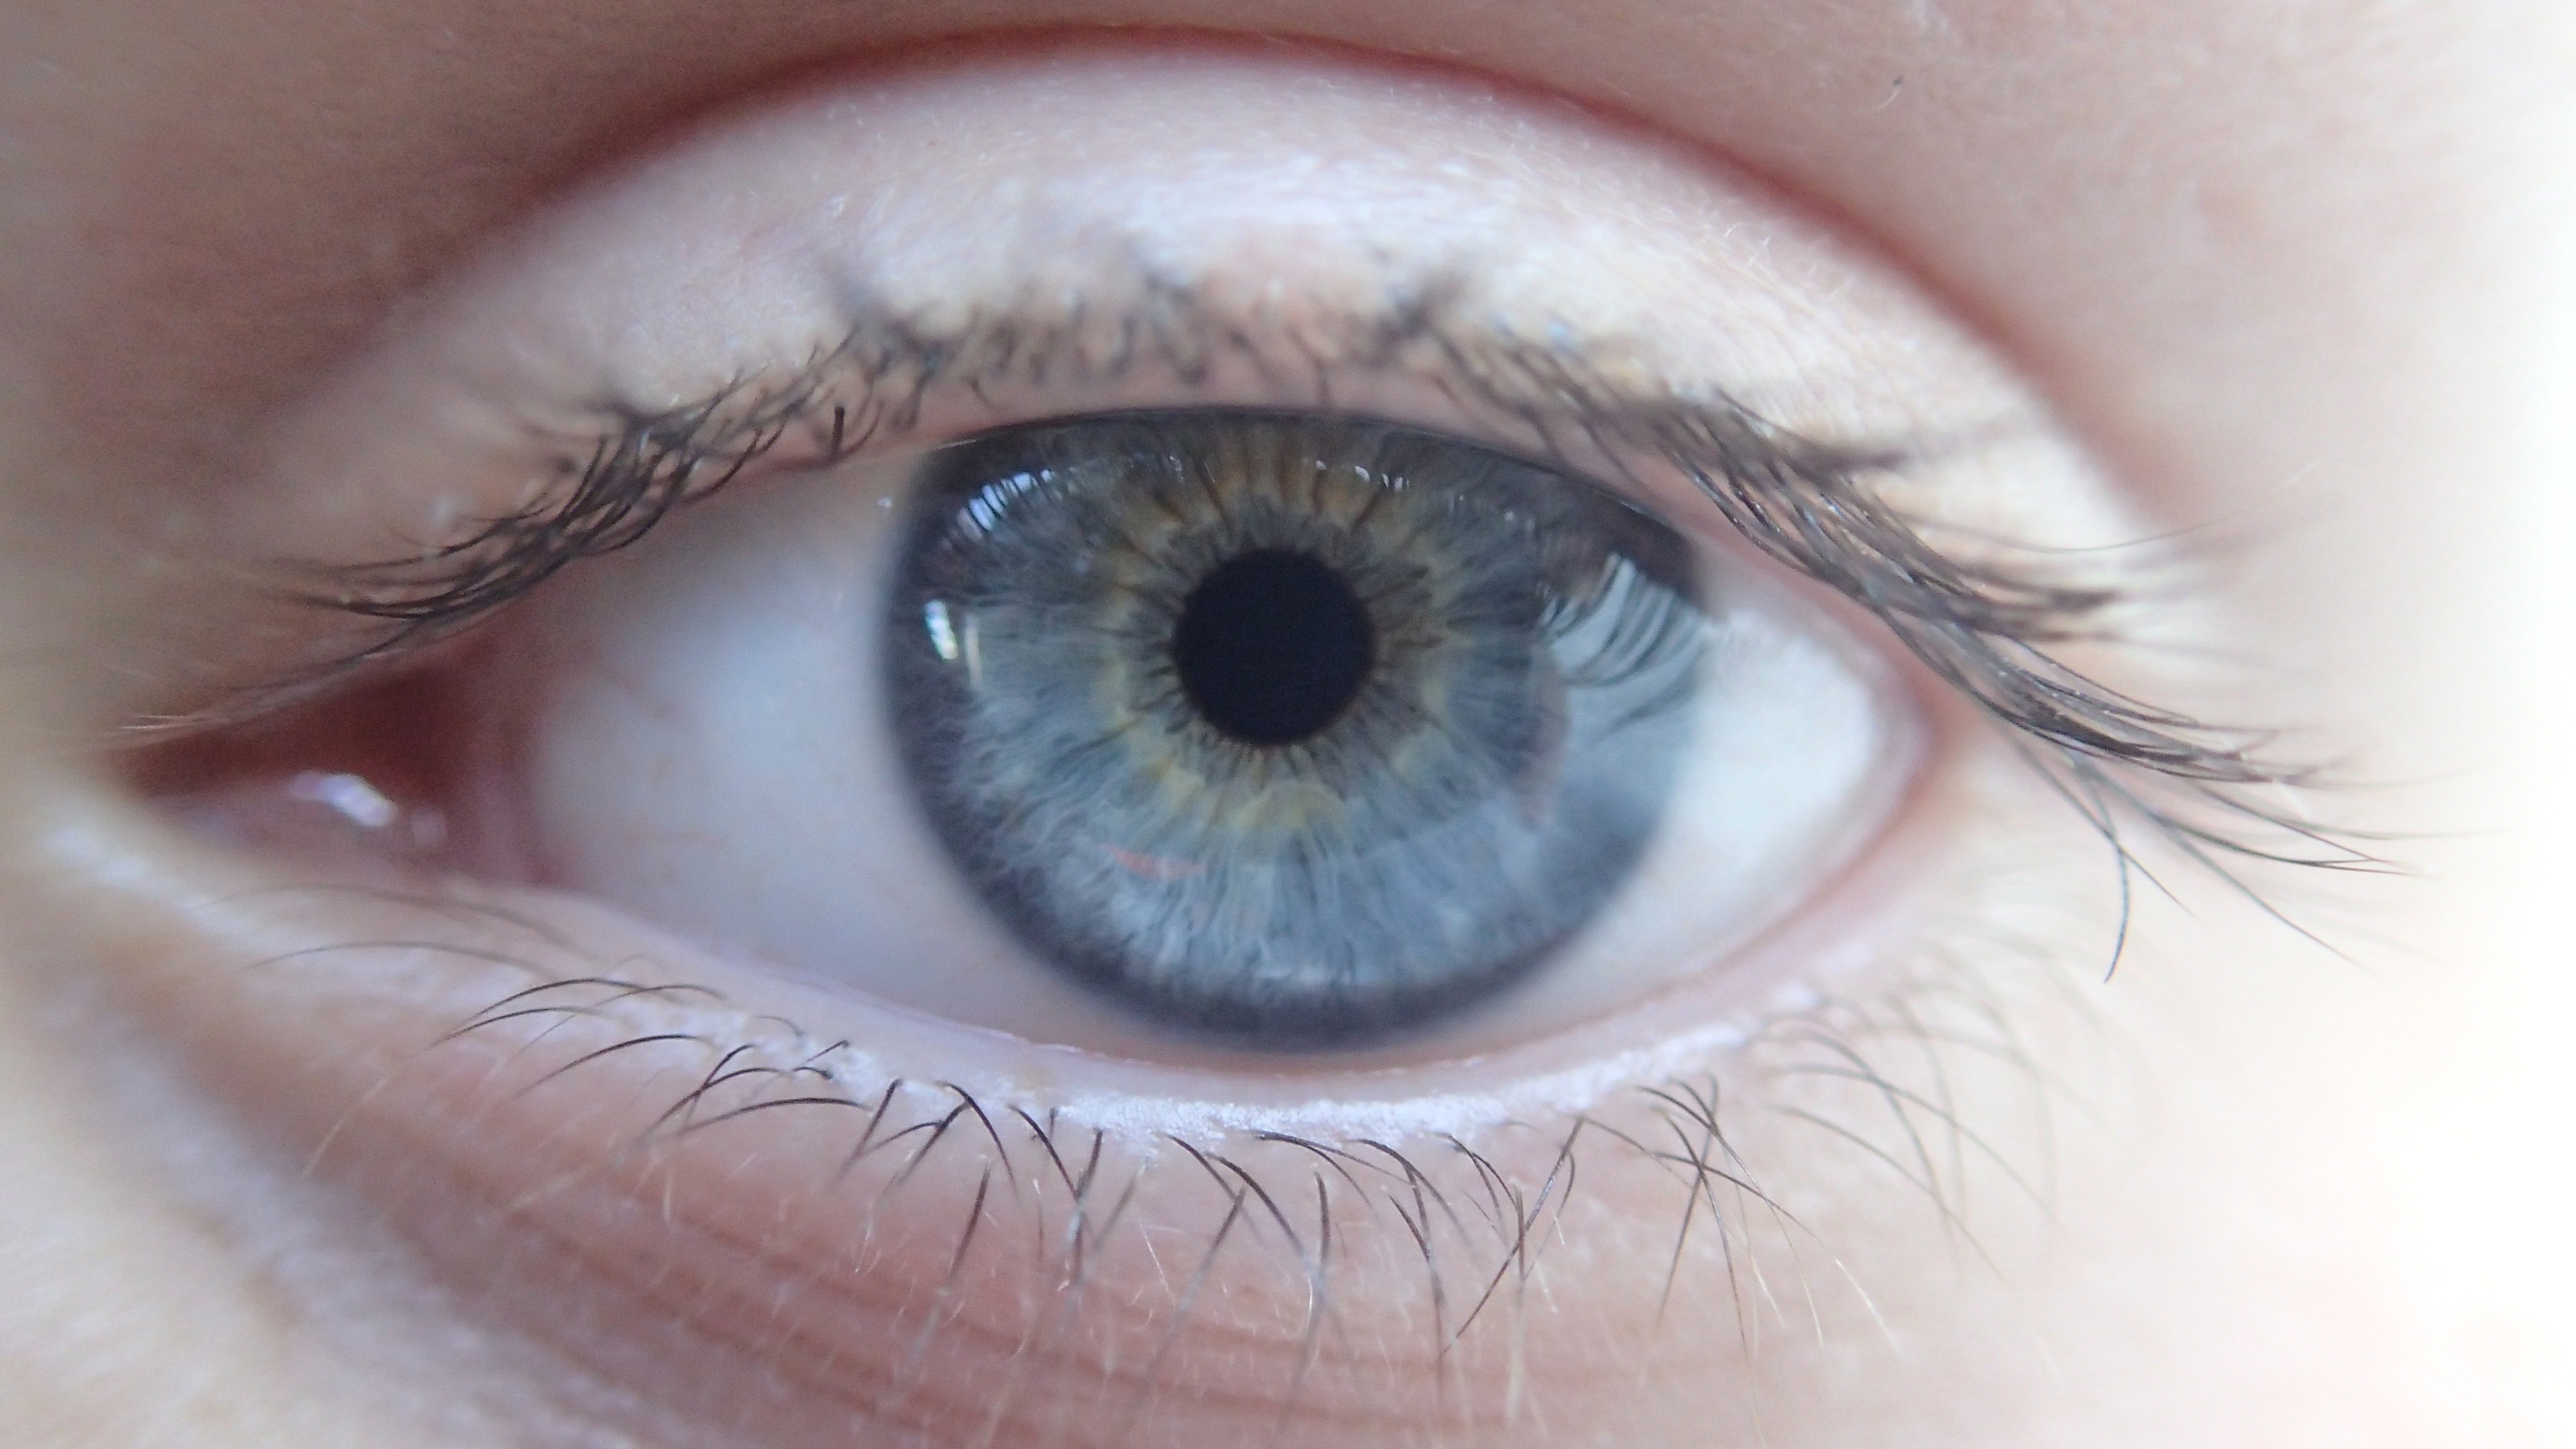
blue, eyebrow, mouth, eyelash, blue eye, pupil, close up, human body, face, nose, iris, eye, head, organ, eyeball, cosmetics, vision care, eyelash extensions, contact lens